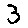
Label: 3